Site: brandenburg
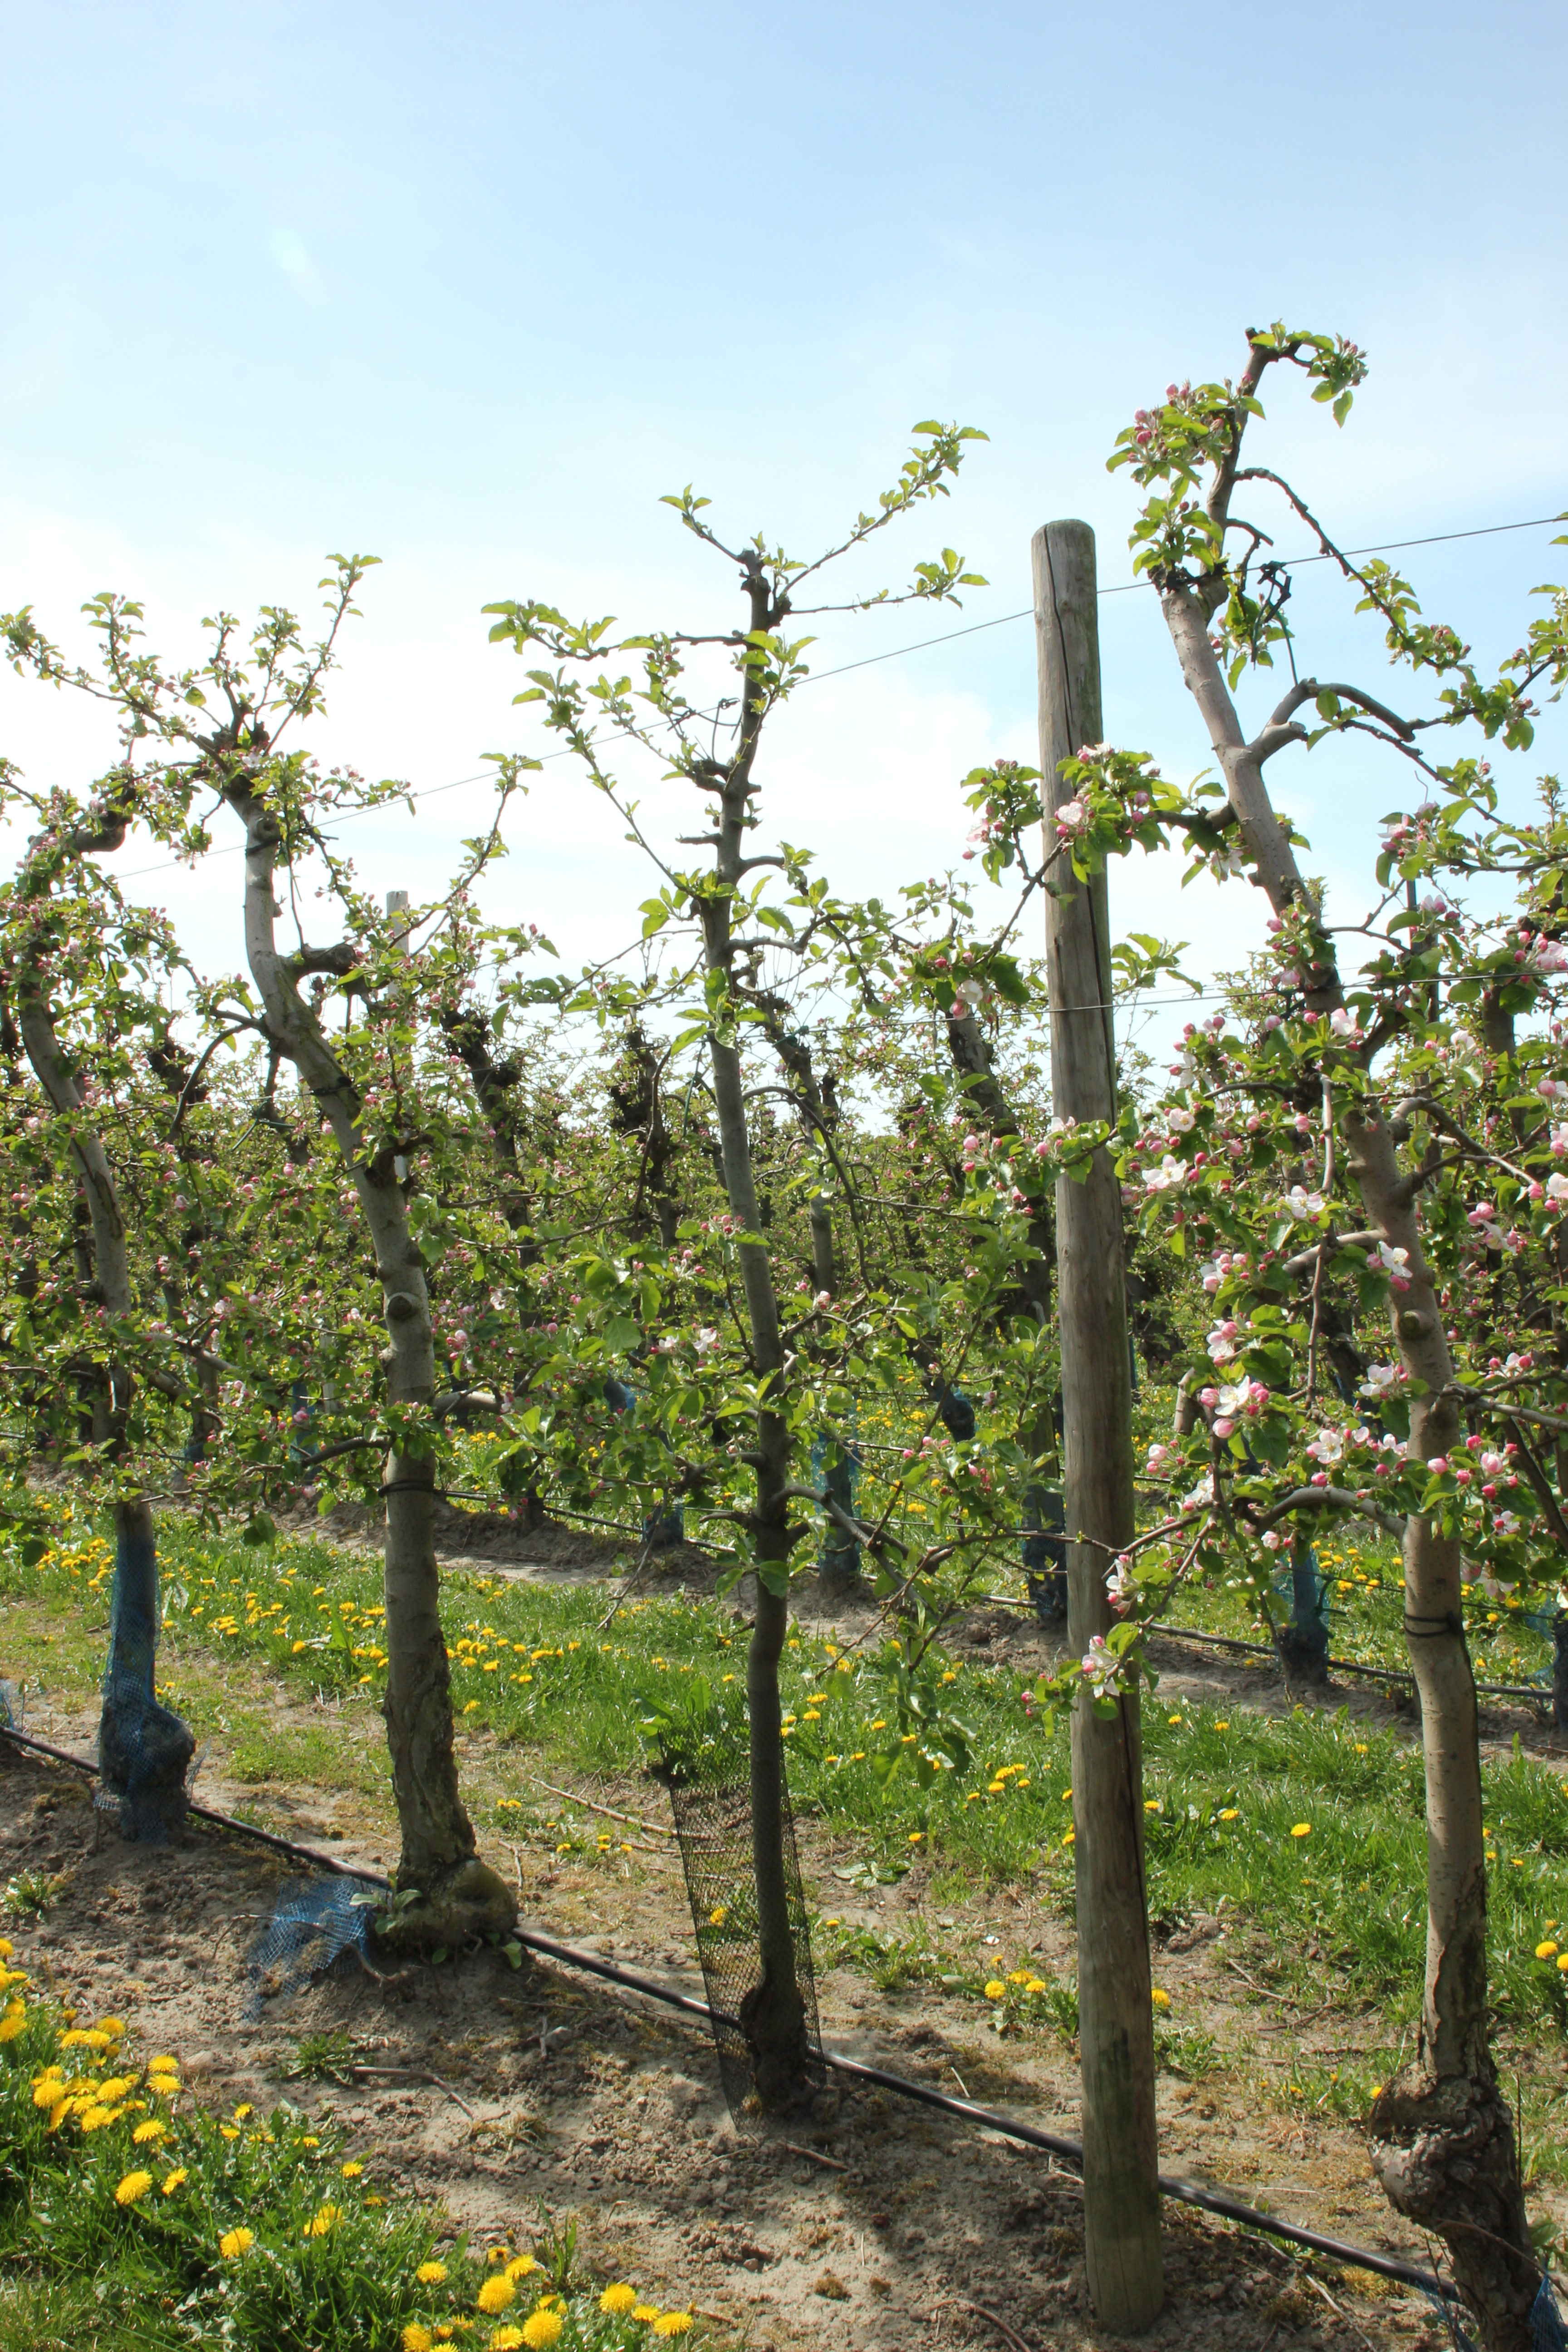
Growth stage (BBCH 57): Inflorescence emergence